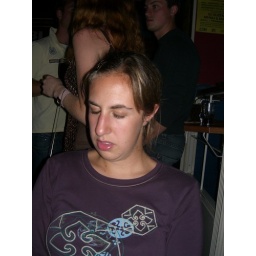
cat caught sleeping in club - shame on you